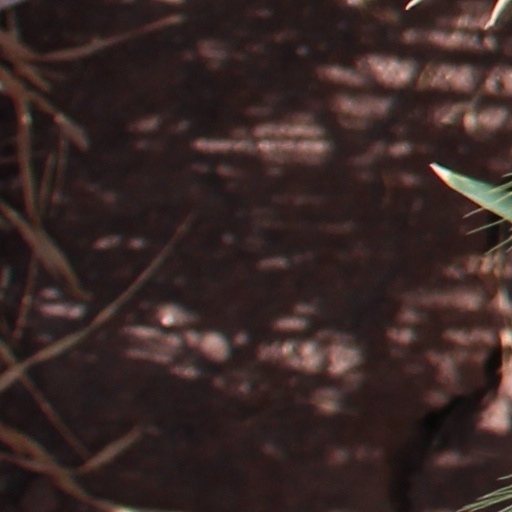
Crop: wheat